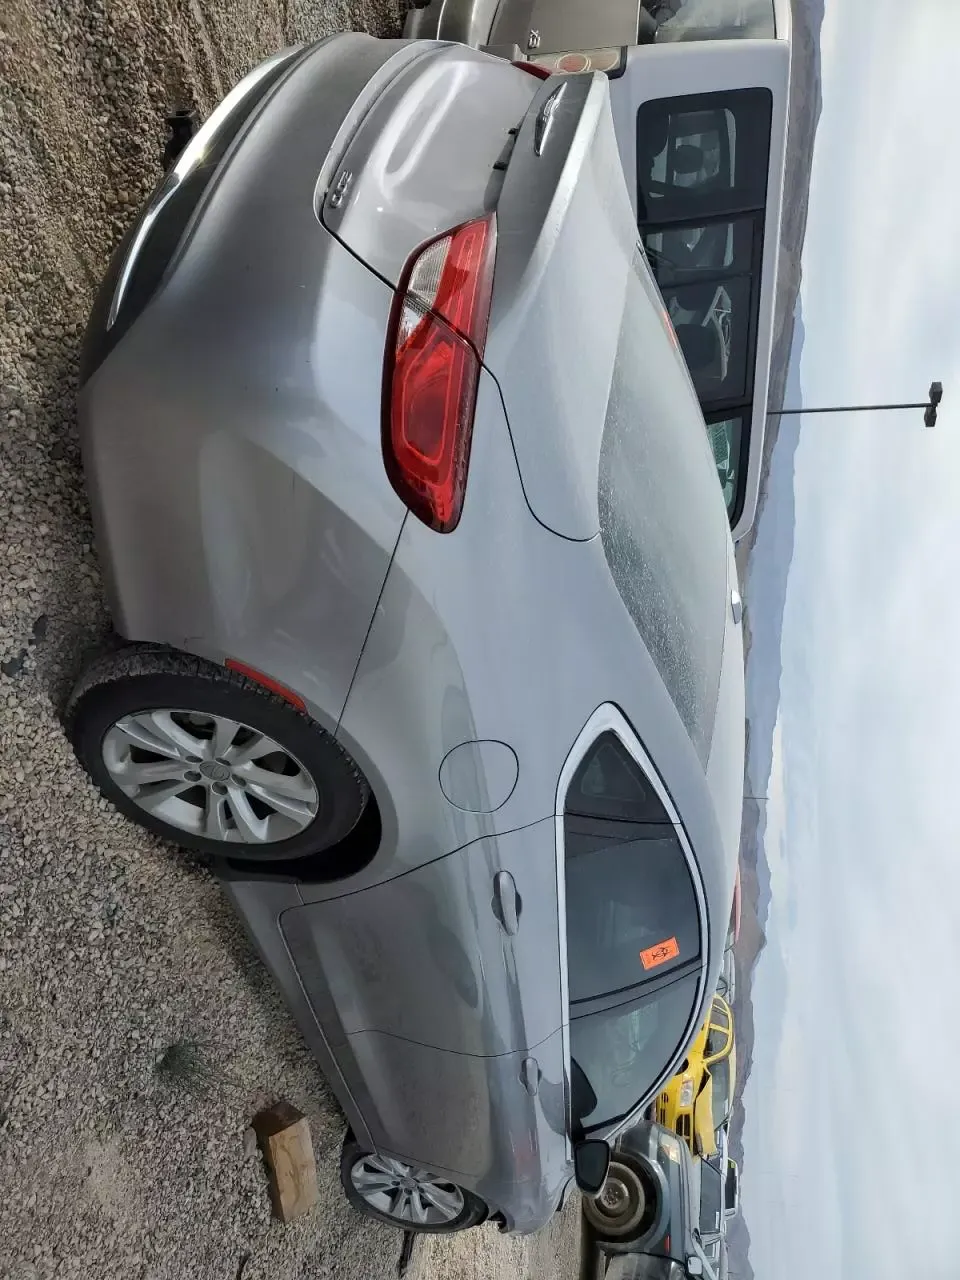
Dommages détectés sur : pare-choc avant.
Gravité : mineur